Chowringhee

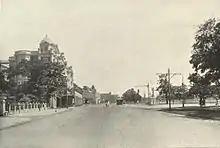
Chowringhee looking south, 1905

Camac Street (renamed Abanindranath Tagore Sarani) running from Park Street to Circular Road was named after William Camac, a senior merchant in the days of Cornwallis and Wellesley. Wood Street was named after Henry Wood. Free School Street (renamed Mirza Ghalib Street), named after a Free School established there in 1786, was a bamboo jungle in 1780.